Stanisław Dragan

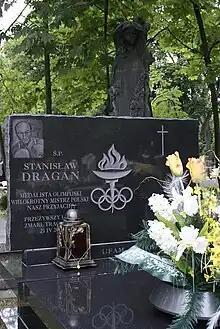

Stanisław Dragan (21 November 1941 in Sadkowa Góra, Poland – 21 April 2007 in Kasinka Mała, Poland) was a Polish boxer.